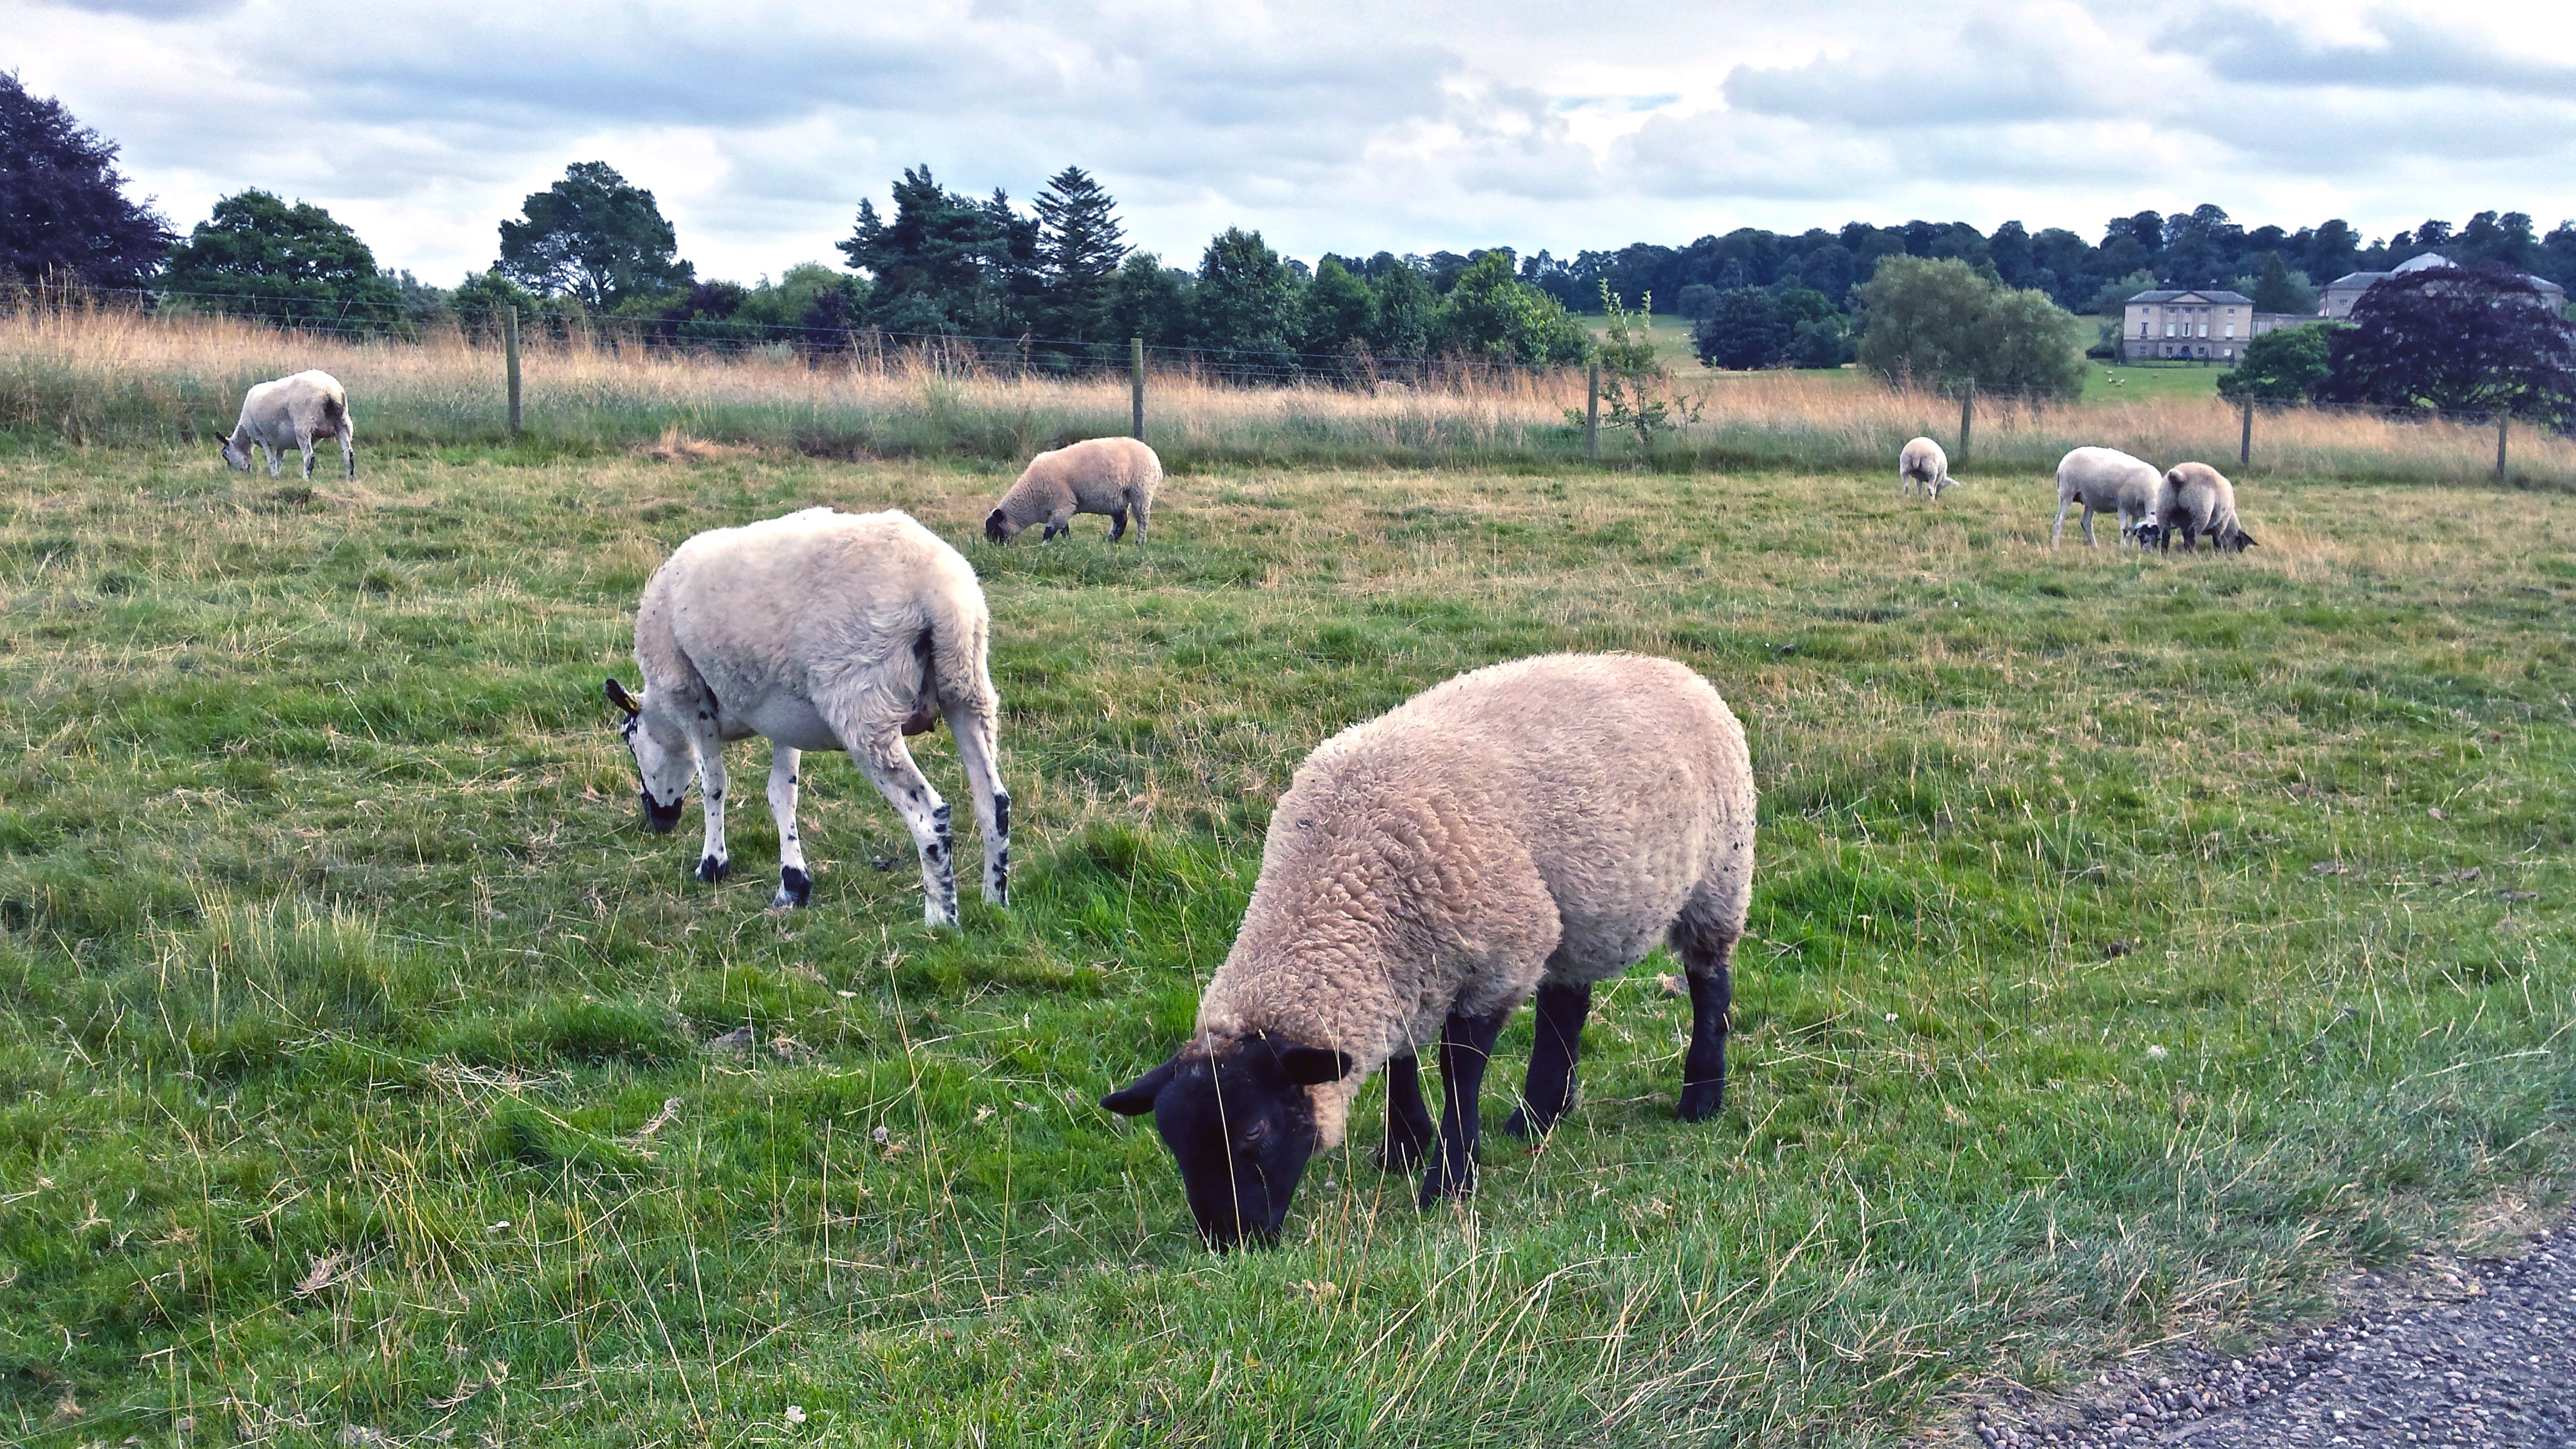
field, farm, meadow, prairie, herd, pasture, grazing, sheep, mammal, fauna, grassland, vertebrate, sheeps, rural area